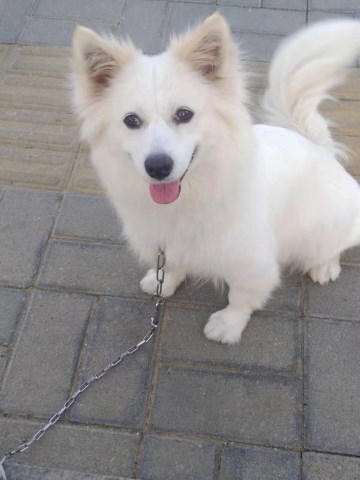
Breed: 3336-n000121-chinese_rural_dog